Thomson's gazelle

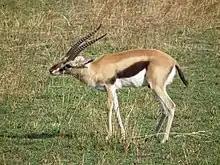
Gazelle marking grass with its preorbital gland

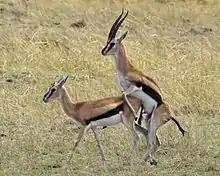
Male gazelle mounting a female

During the wet season, a time when grass is abundant, adult male gazelles graze extensively. They spread out more and establish breeding territories. Younger males usually spend their time in bachelor groups, and are prevented from entering the territories. Females form migratory groups that enter the males' territories, mostly the ones with the highest-quality resources. As the female groups pass through and forage, the territorial males may try to herd them, and are usually successful in preventing single females from leaving, but not whole groups. Subadult males usually establish dominance through actual combat, while adults are more likely to do rituals. If a bachelor male should be passing through a territorial male's region, the male will chase the offender out of his territory.